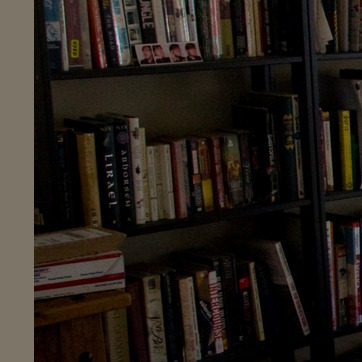
Material: paper